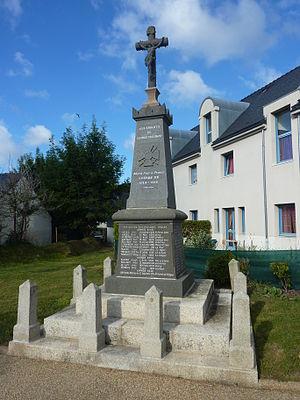
Clohars-Fouesnant
Clohars-Fouesnant [klɔaʁ fwenɑ̃] est une commune rurale du département du Finistère, dans la région Bretagne, en France.